Postage stamps and postal history of Bosnia and Herzegovina

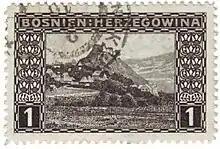
1906 stamp depicting Doboj

Stamps inscribed in German "Bosnien Herzegowina" were produced in 1906, featuring landscapes and monuments, including views of Doboj and the Carshija business quarter of Sarajevo.